Timeline of North American telegraphy

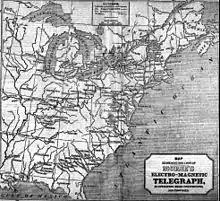
January 22, 1848 map in "New York Herald" showing extent of existing and planned North American telegraph lines. At this time, the service area for the United States reached Petersburg, Virginia in the south, Portland, Maine in the northeast, Cleveland, Ohio in the northwest, and as far west as East St. Louis, Illinois. In Canada, lines reached from Hamilton, Ontario to Quebec City, and linked to the United States via Buffalo, New York.

The timeline of North American telegraphy is a chronology of notable events in the history of the electric telegraphy in the United States and Canada, including the rapid spread of telegraphic communications starting from 1844 and completion of the first transcontinental telegraph line in 1861.